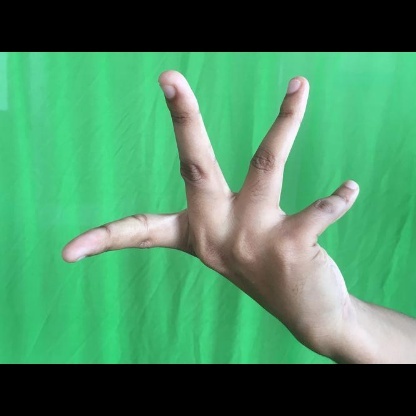
Mudra: Alapadmam